Raphael Pyrasch

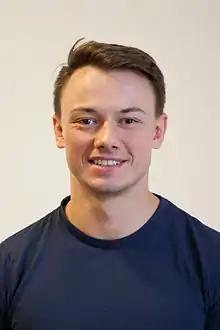
Rafael Pyrasch in 2014

Rafael Pyrasch (born 6 August 1986) is a German international rugby union player, playing for the Heidelberger RK in the Rugby-Bundesliga and the German national rugby union team.